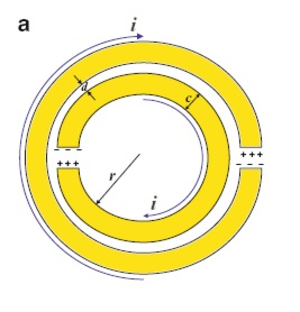
Split-ring resonator
Split-ring resonator består af et indre ring med en revne (eng. split) på én side indlejret i et ydre ring med en revne. Ringene kan også være kvadratiske. Ringene kan også ligge oven på hinanden adskilt af elektrisk isolation. Dog skal hver af ringenes ringrevner være så langt fra hinanden som muligt.
En split-ring resonator er en komponent af en negative indeks metamateriale, også kendt som en dobbelt negativ metamateriale eller venstre-håndet medium. SRR er også en komponent af andre typer af metamaterialer såsom Single Negative metamaterial. SRR anvendes også til forskning i terahertz metamaterialer, akustiske metamaterialer, og metamaterialeantenner. En enkeltcelle SRR har et par af indlejrede løkker med revner i dem på modsatte ender. Løkkerne er lavet af ikkemagnetiske metaller såsom kobber og har et lille gab mellem de to løkker. Løkkerne kan være koncentriske eller kvadratiske, og med gab hvor det behøves.